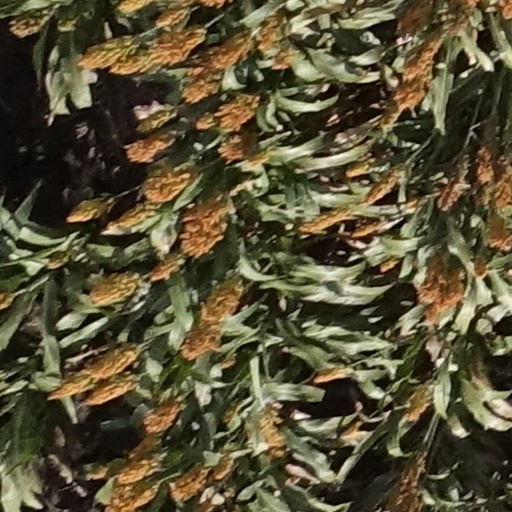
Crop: sorghum